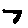
Label: 7